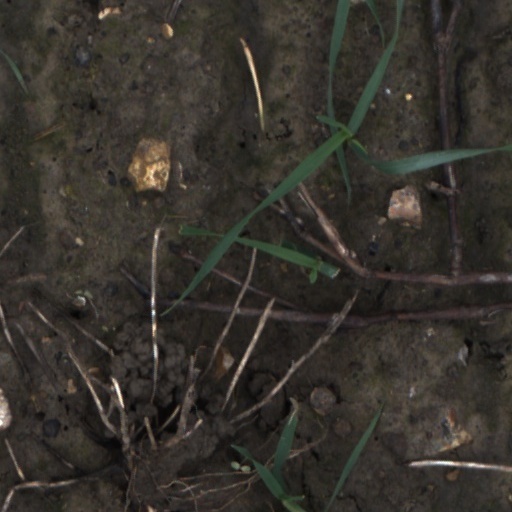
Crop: wheat